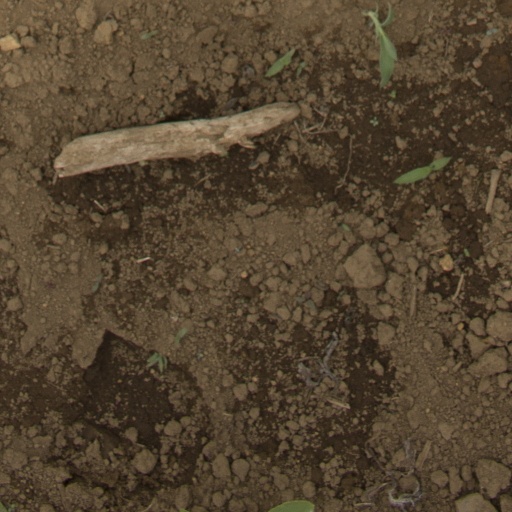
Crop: Jerusalem artichoke